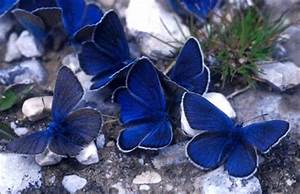
Label: butterfly